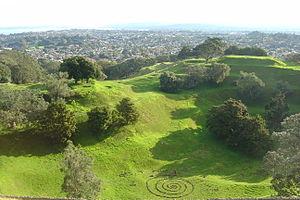
Une pa est un village maori fortifié, datant généralement du XIXᵉ siècle ou avant. Dans la société maorie, une grande, forte pa représentait le mana d'un iwi, personnifié dans le chef, ou rangatira.